Bharhut Yavana

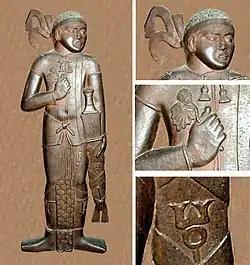
The Bharhut Yavana with details.

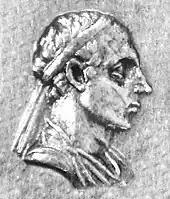
Portrait of Indo-Greek king Menander.

Many elements point to the depiction being that of a foreigner, and possibly an Indo-Greek, called a Yavana among the Indians of the period. Elements leading to this suggestion are the hairstyle (short curly hairstyle without an Indian turban), the hair band normally worn by Indo-Greek kings on their coins, the tunic, and boots. In his right hand he holds a grape plant, possibly emblematic of his origin. The sheath of his broadsword is decorated with a srivasta or nandipada, symbols of Buddhism.